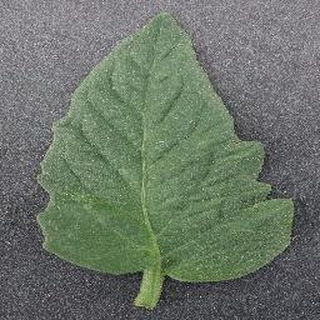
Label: healthy_tomato